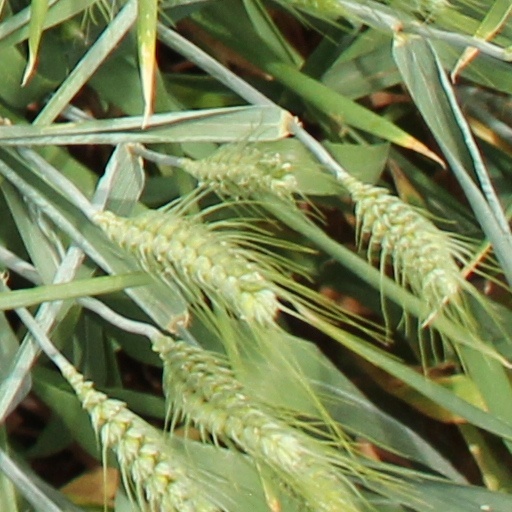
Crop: wheat